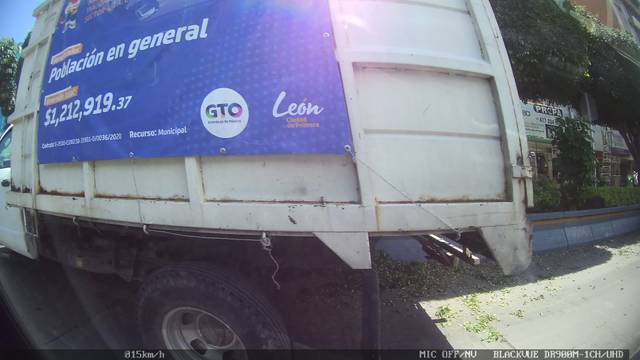
Region: Mexico
Coordinates: 21.125, -101.679